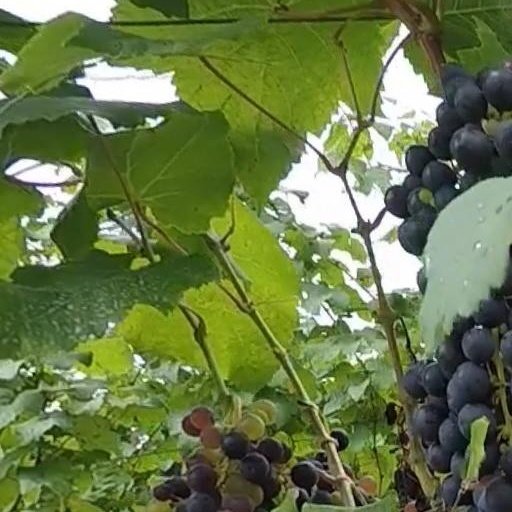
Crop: grape